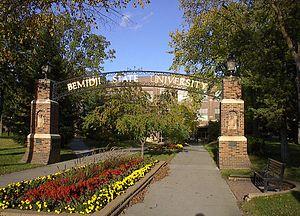
Le Minnesota /minesɔta/ est un État du Midwest des États-Unis, bordé à l’ouest par le Dakota du Nord et le Dakota du Sud, au nord par les provinces canadiennes du Manitoba et de l'Ontario, à l’est par le lac Supérieur et le Wisconsin et au sud par l’Iowa.